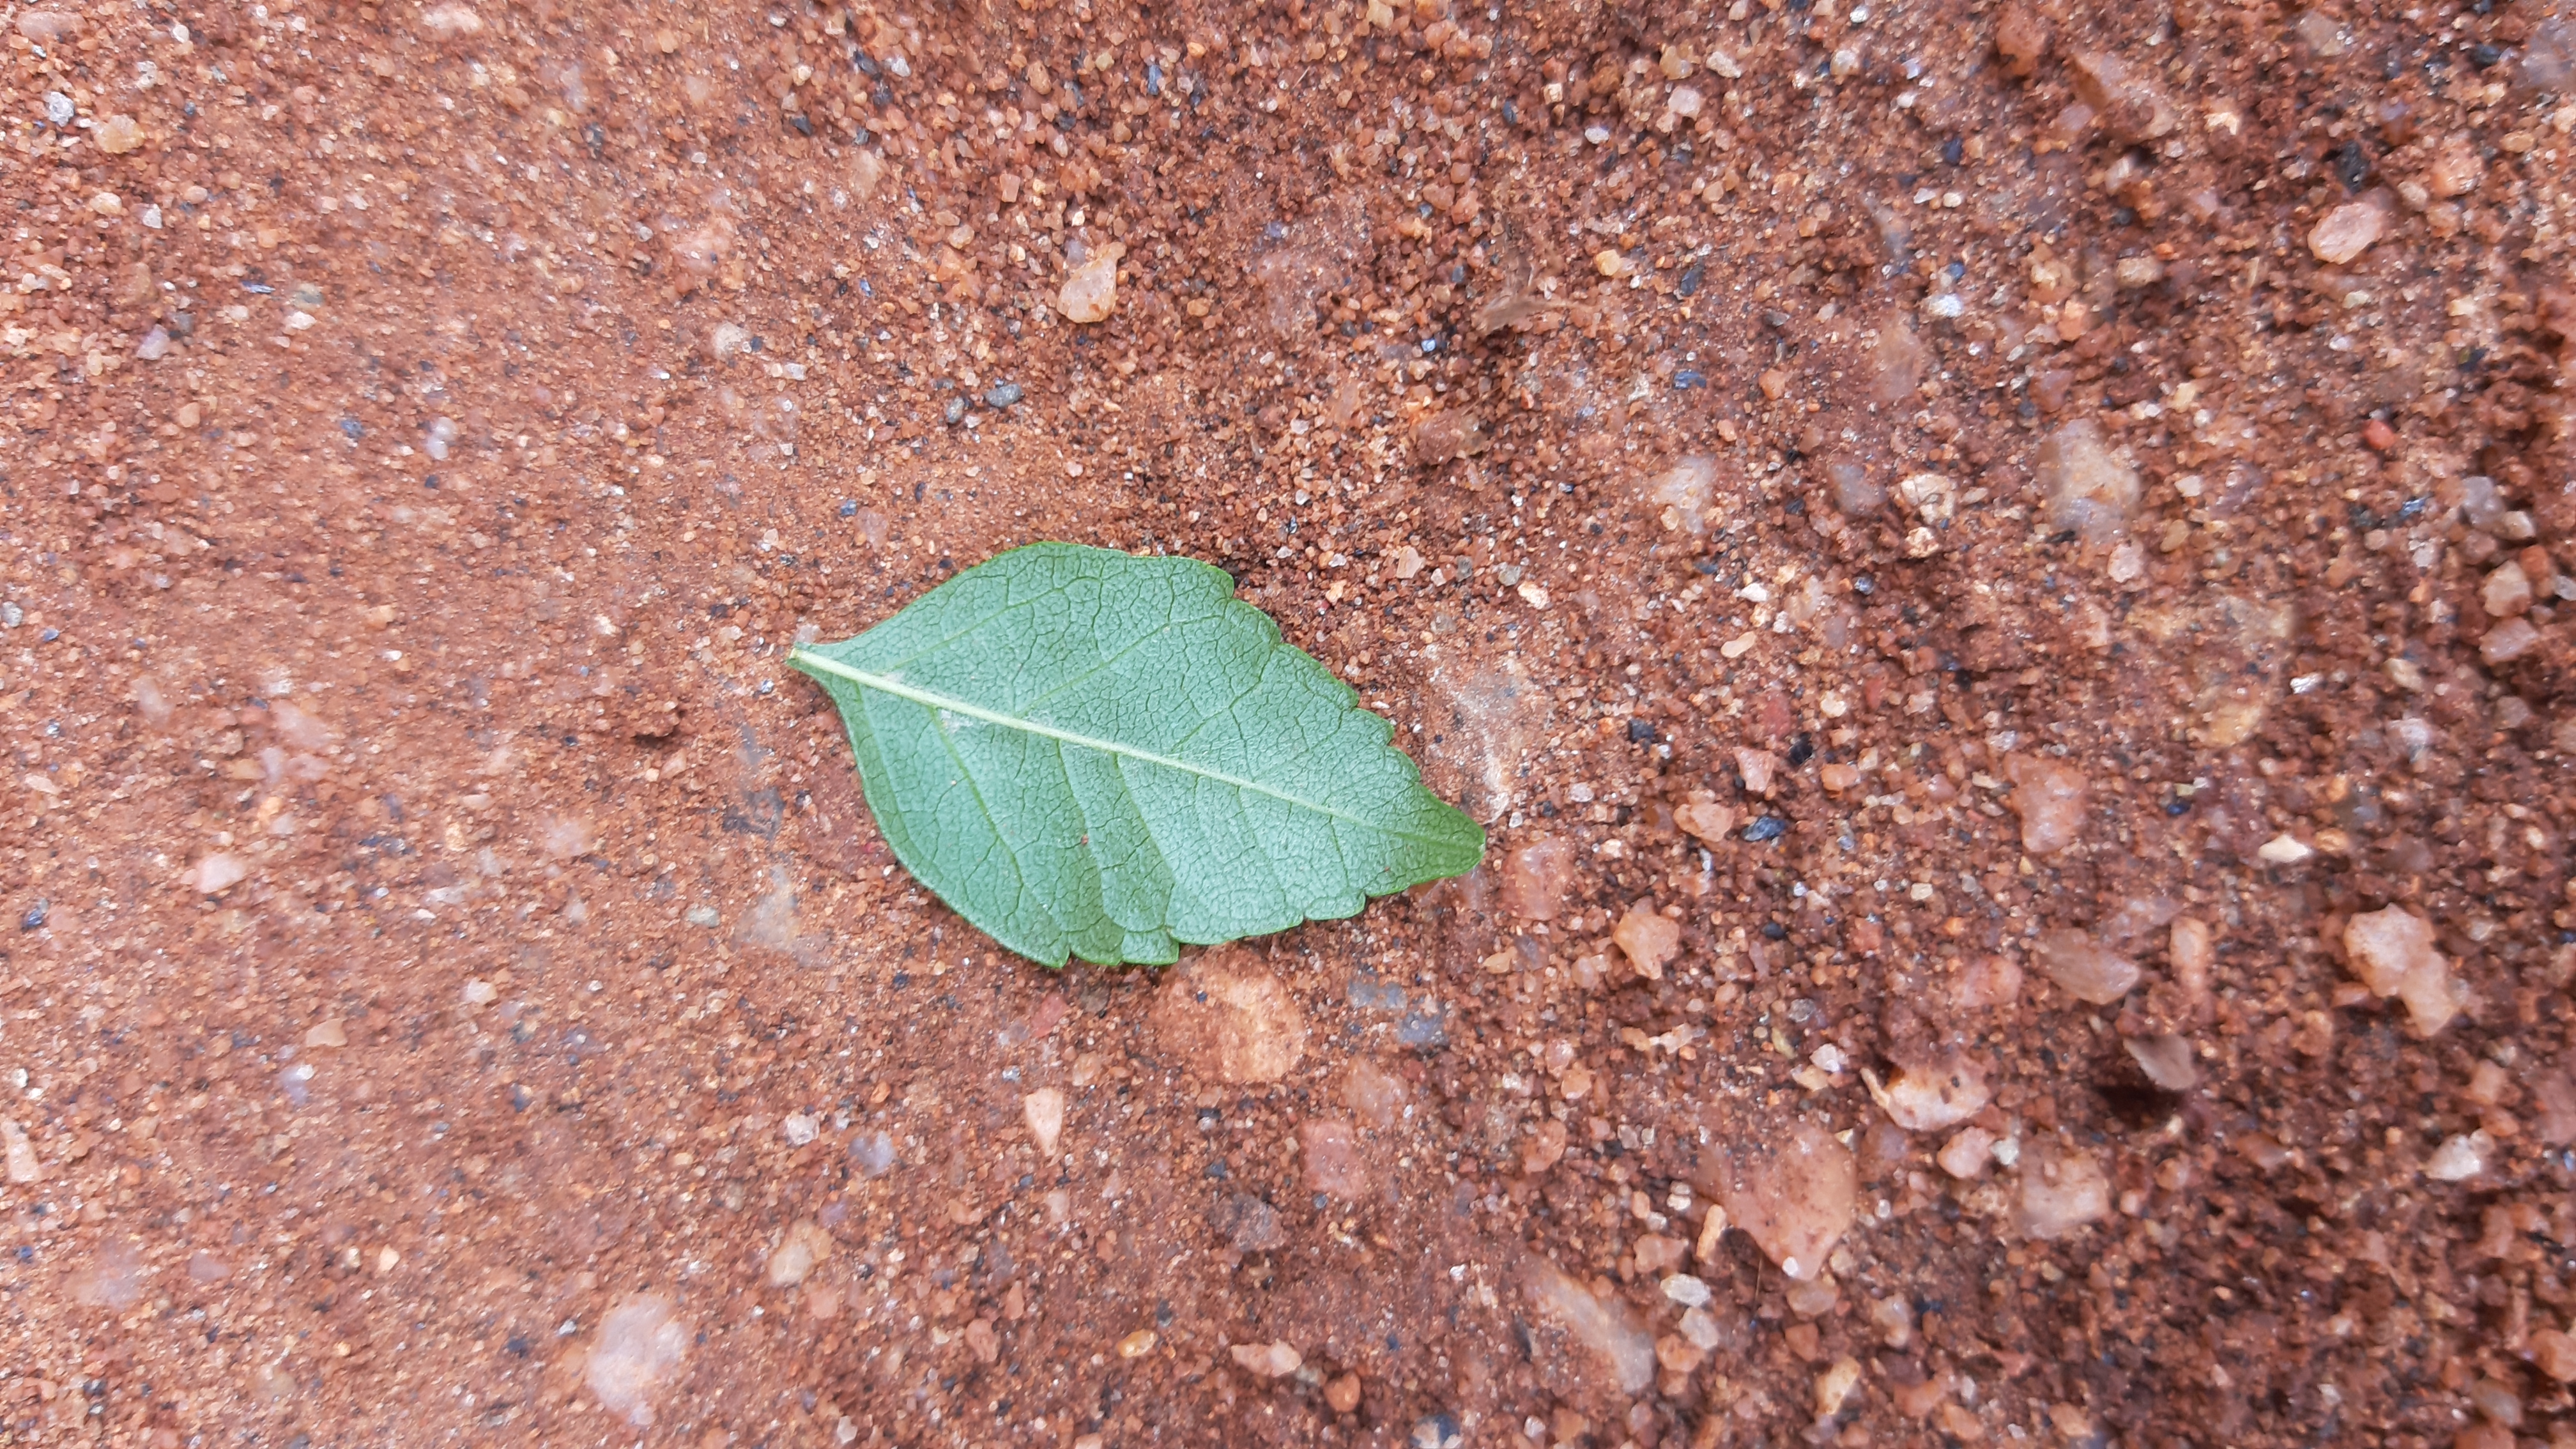
Plant: Tecoma